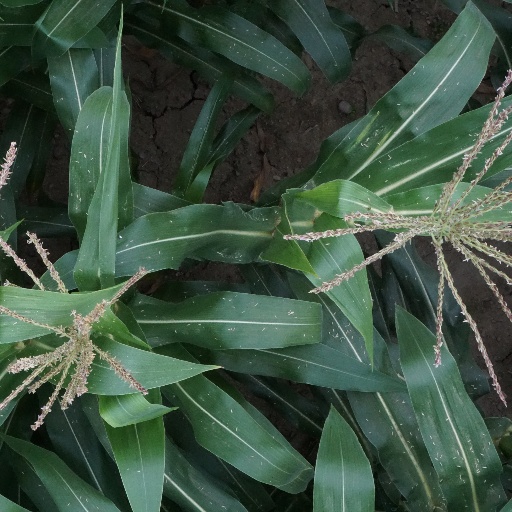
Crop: maize; corn